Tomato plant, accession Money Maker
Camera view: vertical (180 deg); turntable rotation: 0 degrees
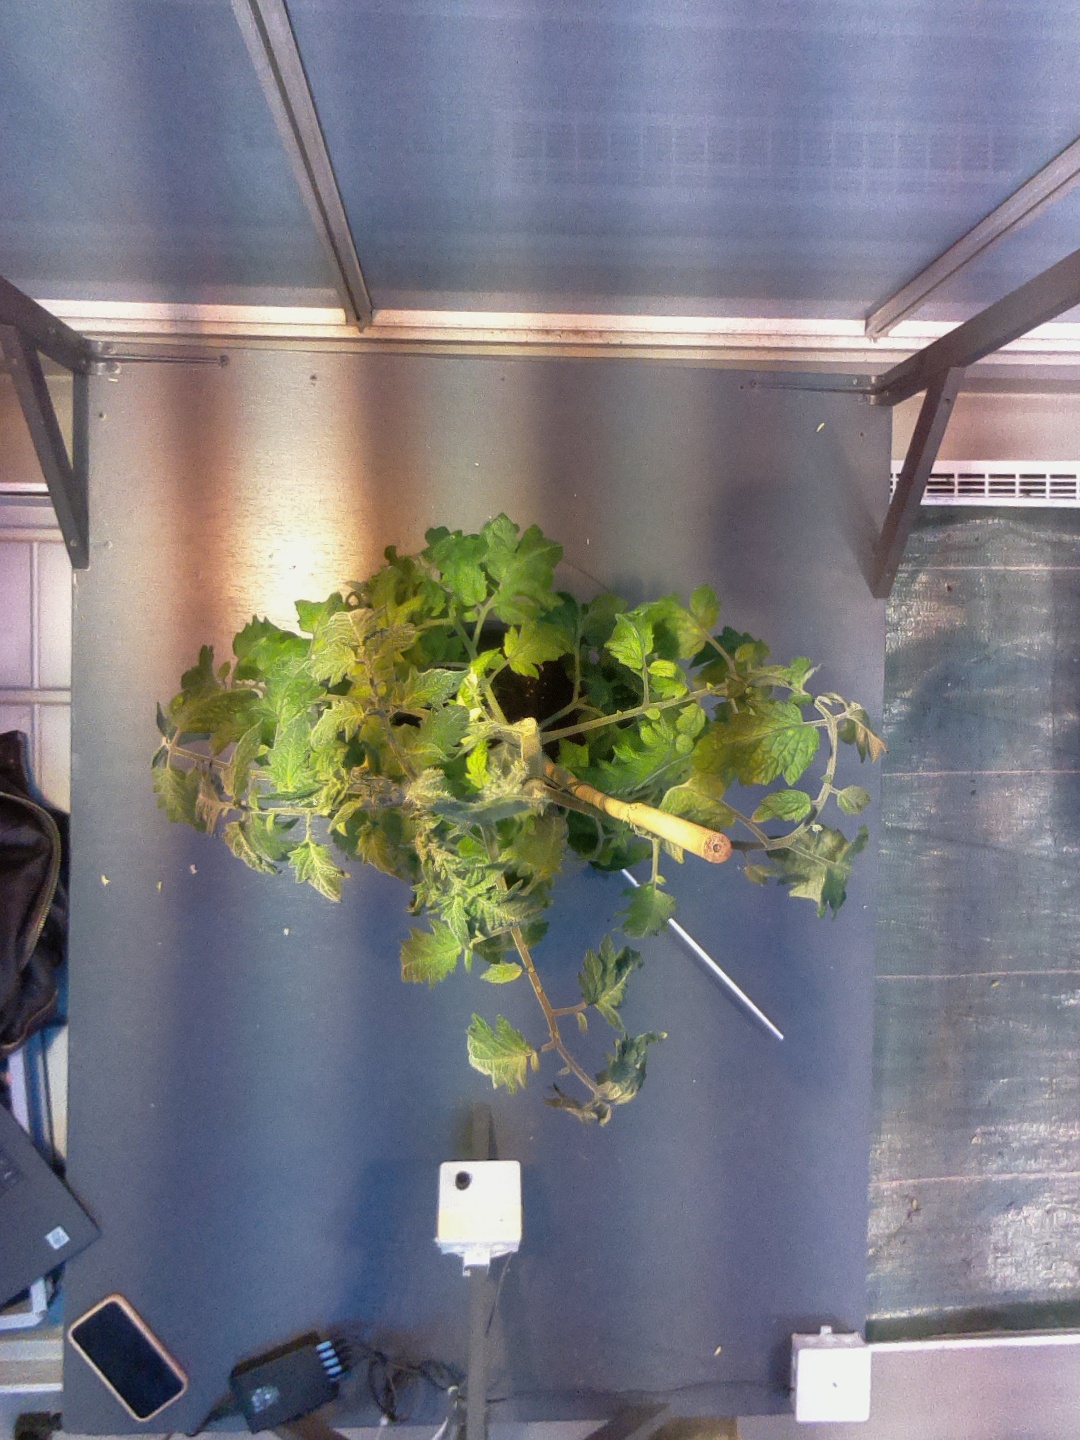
BBCH growth stage 67: Full flowering, 70%-80% of flowers open, more petals falling